Riechedly Bazoer

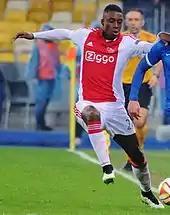
Bazoer playing for Ajax

Bazoer joined Ajax on a free from rival Eredivisie club PSV on 16 November 2012. He had been linked with a move to the Premier League with Arsenal, Chelsea, Manchester City and Newcastle United being mentioned, but opted to sign with Ajax instead. No transfer fee was necessary, as the young defender was under age. However it was declared by the KNVB that Bazoer would not be eligible for the first team of Ajax until after his 16th birthday. Unable to make his debut in the 2012–13 season for the first team due to the KNVB ruling, he played for Jong Ajax in the Beloften Eredivisie, as well as participating in the 2013 Copa Amsterdam with Ajax A1.